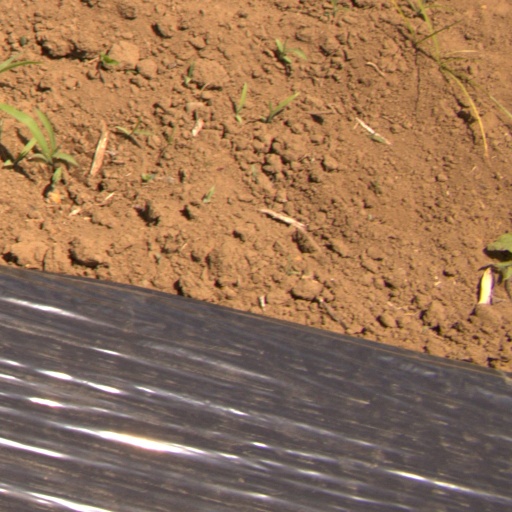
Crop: Jerusalem artichoke